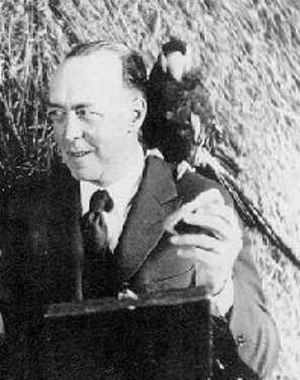
Edgar Rice Burroughs
Edgar Rice Burroughs var en amerikansk forfatter. Han skrev blandt andet science fiction.